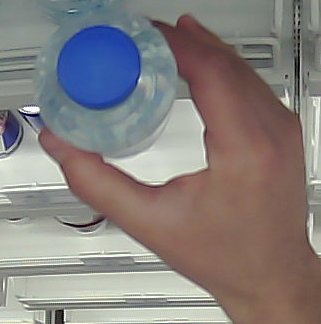
Product: nestle_water